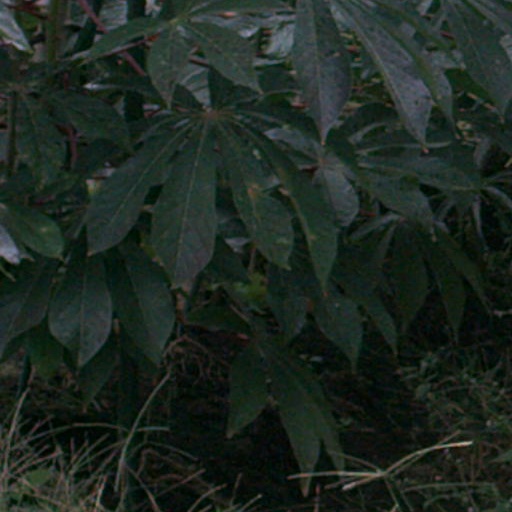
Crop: cassava